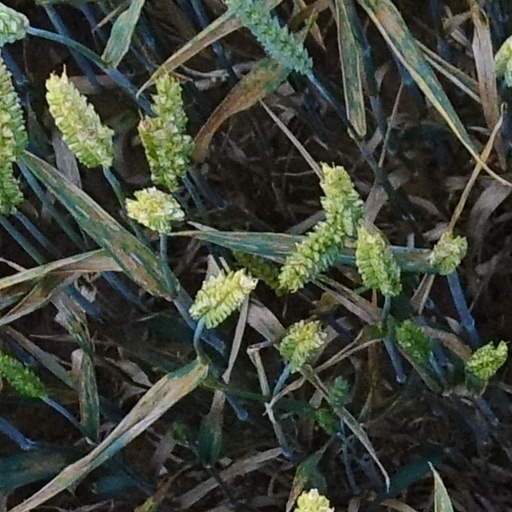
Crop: wheat